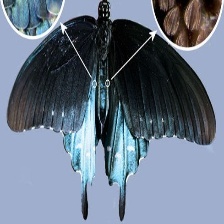
Species: PIPEVINE SWALLOW